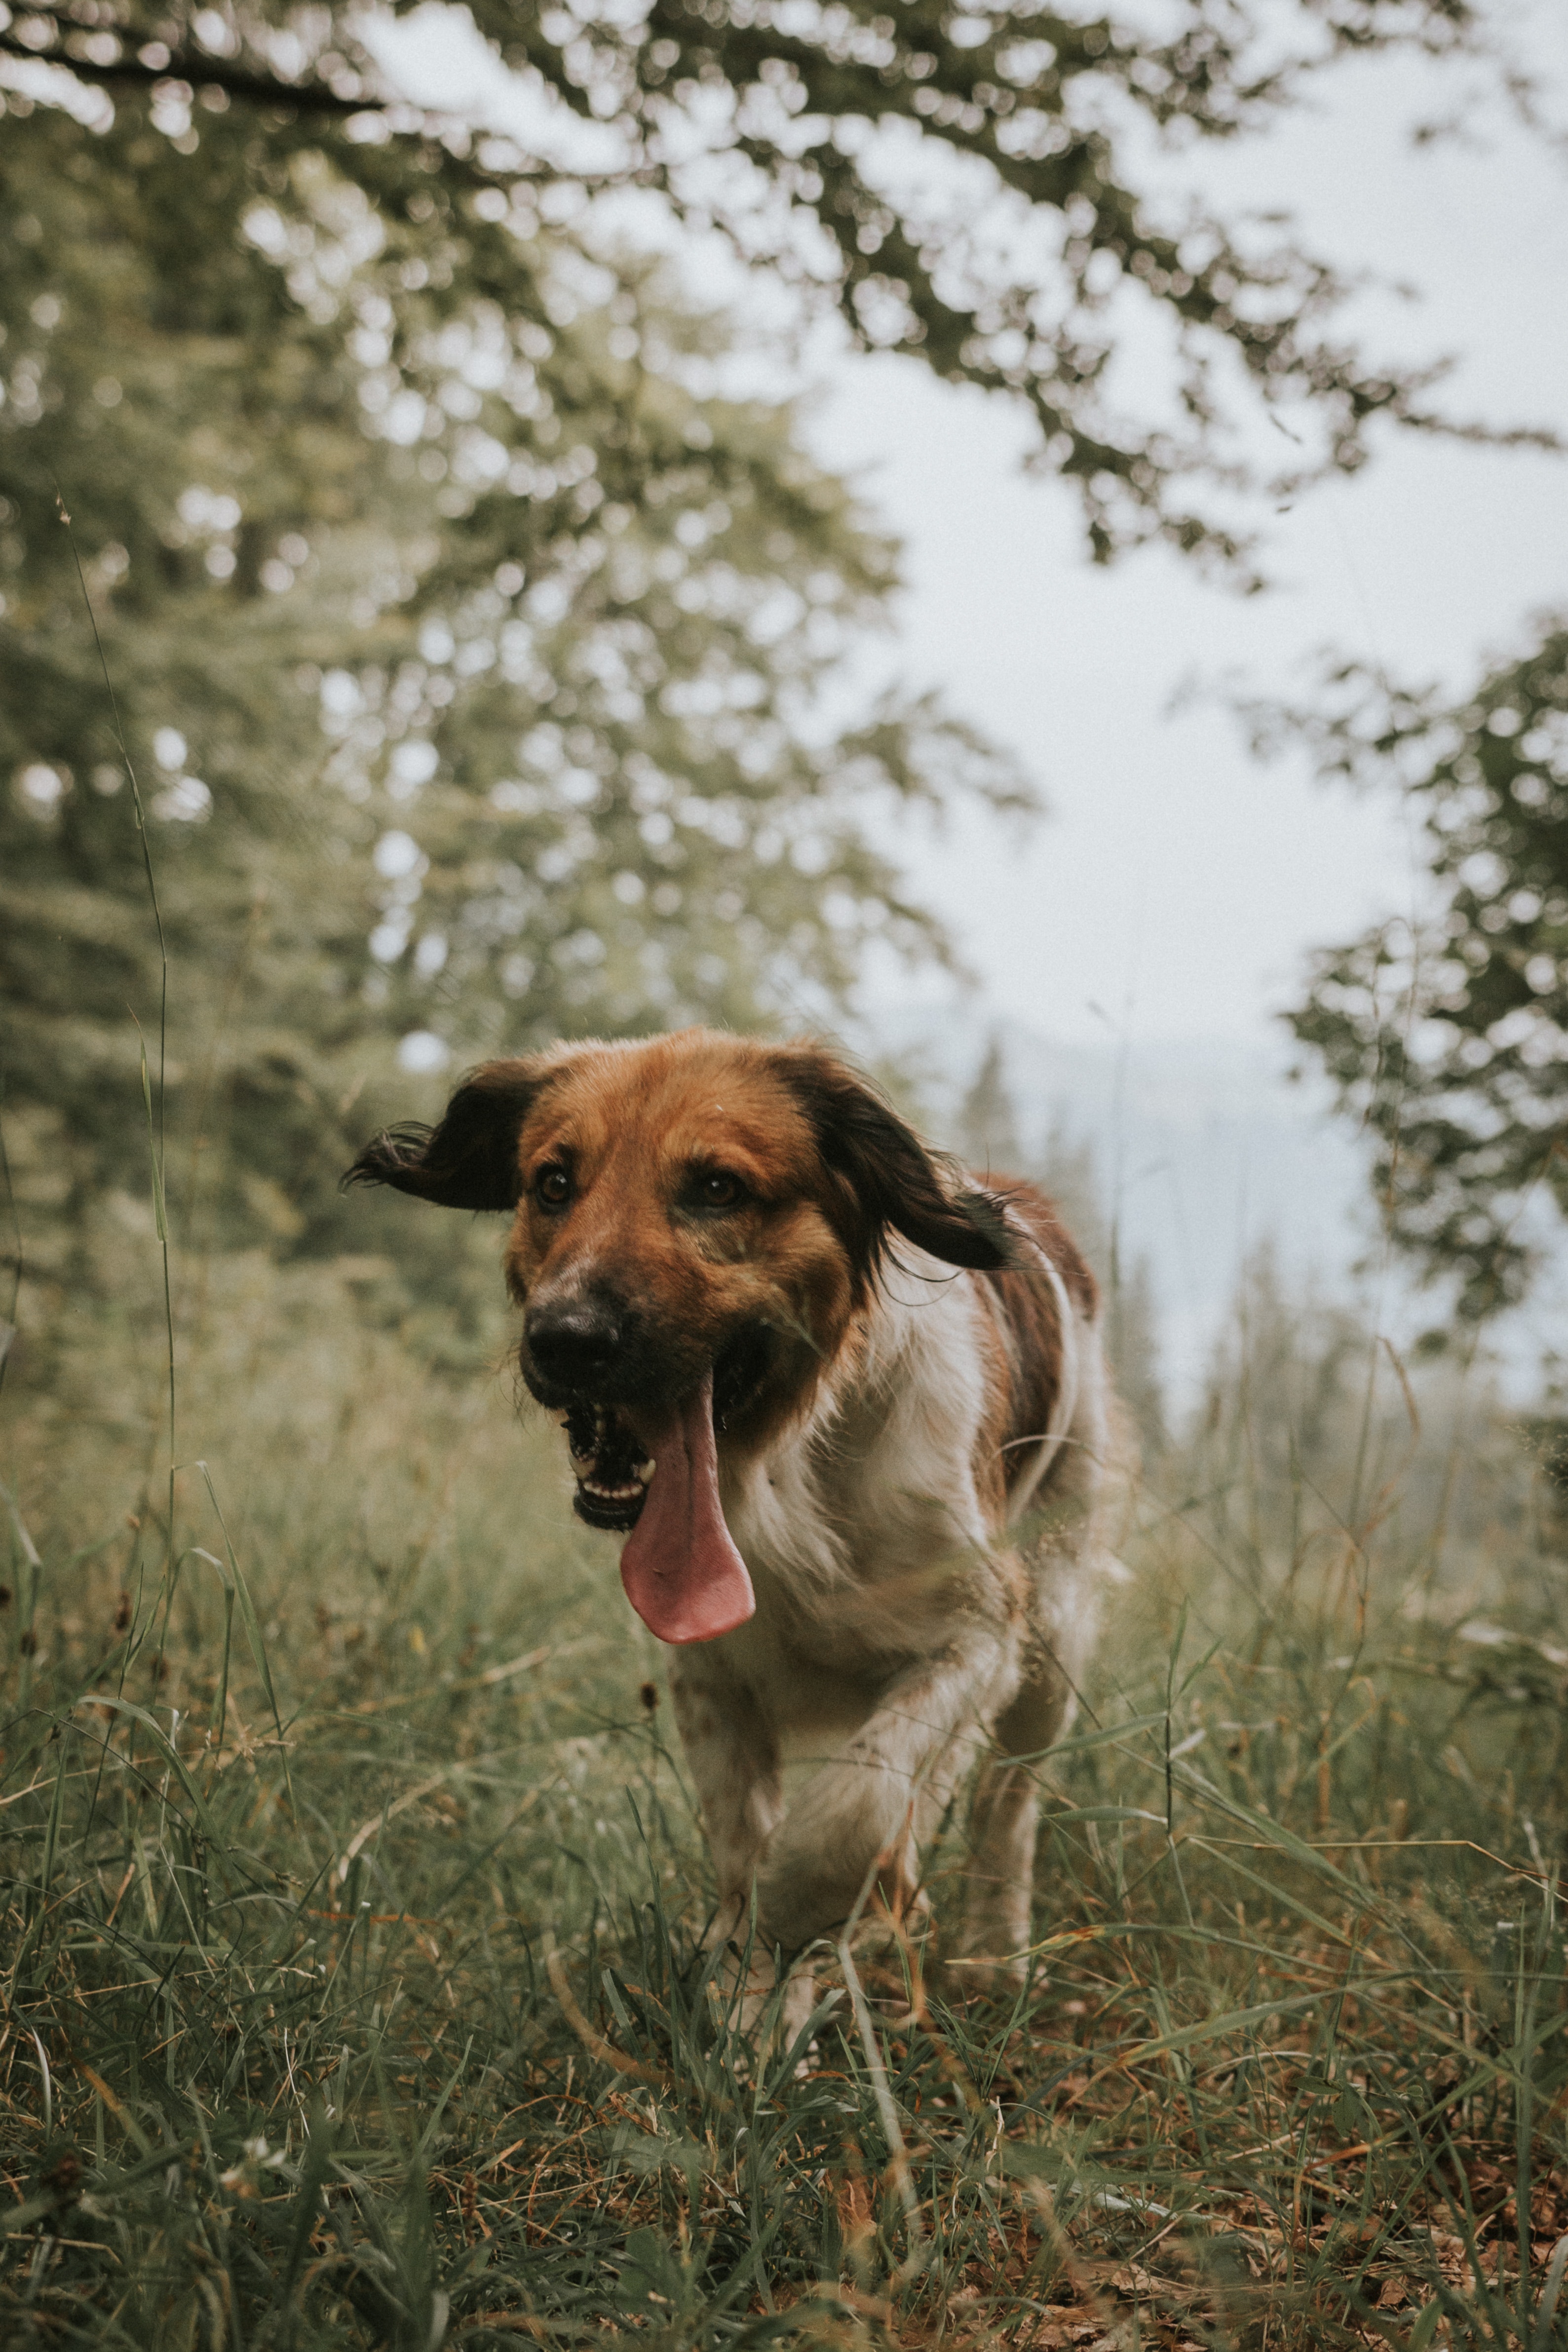
dog, mammal, vertebrate, dog breed, canidae, carnivore, hunting dog, sporting group, brittany, Field trial, hound